Abhinandan Varthaman

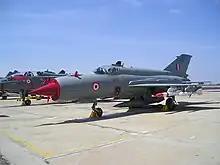
A MiG-21 Bison of the Indian Air Force.

On 27 February 2019, Varthaman was flying a MiG-21 as part of a sortie that was scrambled to intercept incoming PAF fighter jets, which were on their way, to conduct airstrikes in Jammu and Kashmir. After this, his radio and radars were jammed by Pakistani air defence moments before he was shot down by an F-16 of the Pakistan Air Force piloted by Wing Commander Noman Ali Khan. Varthaman ejected from his plane and landed in the village of Horran in Pakistan Administered Kashmir, approximately from the Line of Control.